Sokoto (city)

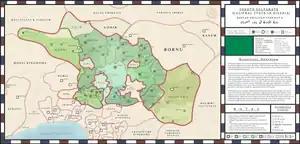
Sokoto Sultanate during the reign of sultan Ahmadu Rufai

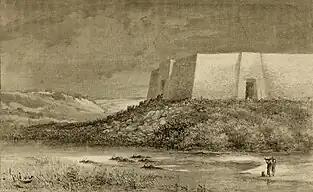
View of the city's outskirts (1890)

Sokoto had been used as early as October 1804 by the Shehu Usmanu Dan Fodiyo as the venue for the meeting with Galadima, Yunfa's Vizier. Subsequently, it was used by his son Muhammad Bello as a staging post for an attack on Dufua in the spring of 1806. Bovil suggested that the area/district may have been known as Sokoto as early as the seventeenth century. In a historical perspective, Sokoto was founded as a ribat (military camp or frontier) in 1809, when Shehu Usmanu was at Sifawa. It later became the capital of the caliphate after Shehu's death.